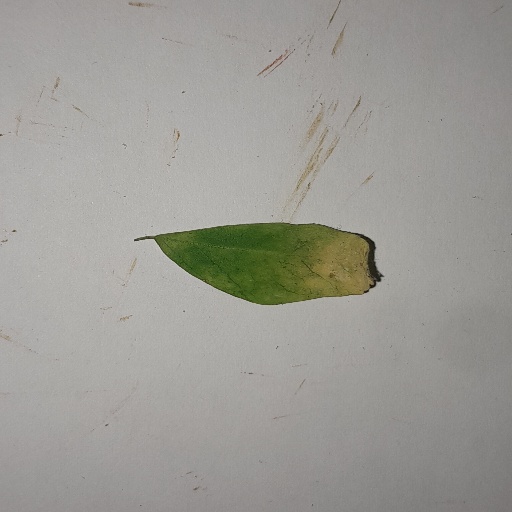
Species: Sojina
Leaf condition: Yellow Leaf